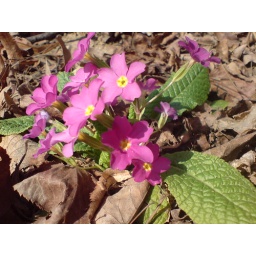
Some flowers reminding of springs wakeup growing in the busheshes in front of our office in early march.